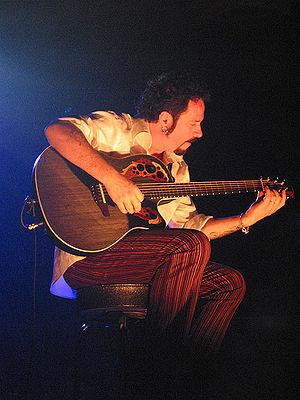
Thriller [ˈθɹɪlɚ] est le sixième album studio de l'artiste américain Michael Jackson. Coproduit par Quincy Jones, il sort le 30 novembre 1982 chez Epic Records, à la suite du succès commercial et critique de l'album Off the Wall. Thriller explore des genres similaires à ceux d'Off the Wall, tels le funk, le post-disco, la musique soul, le soft rock, le R&B et la pop. Les paroles des chansons sont variées mais elles traitent entre autres de thèmes parfois sombres, comme la paranoïa et le surnaturel.
La guitare acoustique possède une caisse de résonance servant à amplifier les vibrations des cordes pour obtenir un son plus fort, ce qui la distingue de la guitare électrique, à amplification électrique. Une variante, dite électro-acoustique, la distingue de l'acoustique sèche avec la possibilité de brancher l'instrument sur un amplificateur via un pré-ampli insérer dans la caisse ; on peut donc l'utiliser comme une guitare sèche, mais également avec un son amplifié. Il existe de nombreux types de guitares acoustiques.